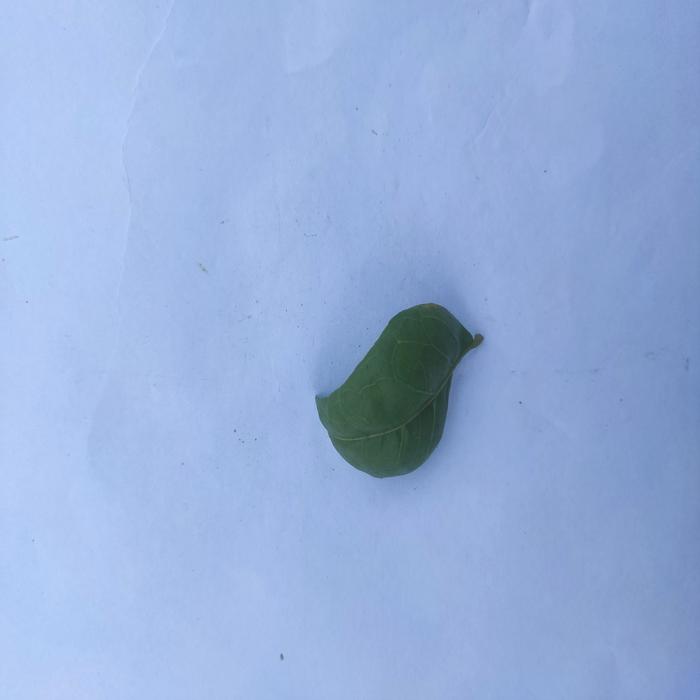
Crop: Aegle Marmelos
Leaf condition: Leaf_Curl